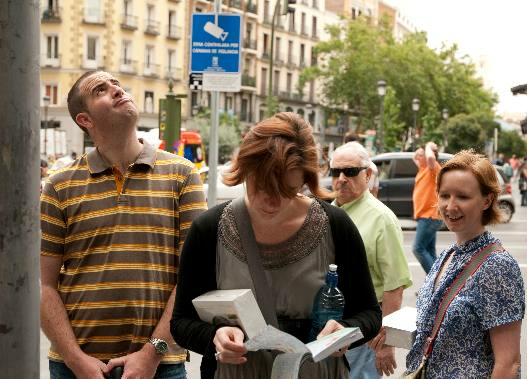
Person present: Yes